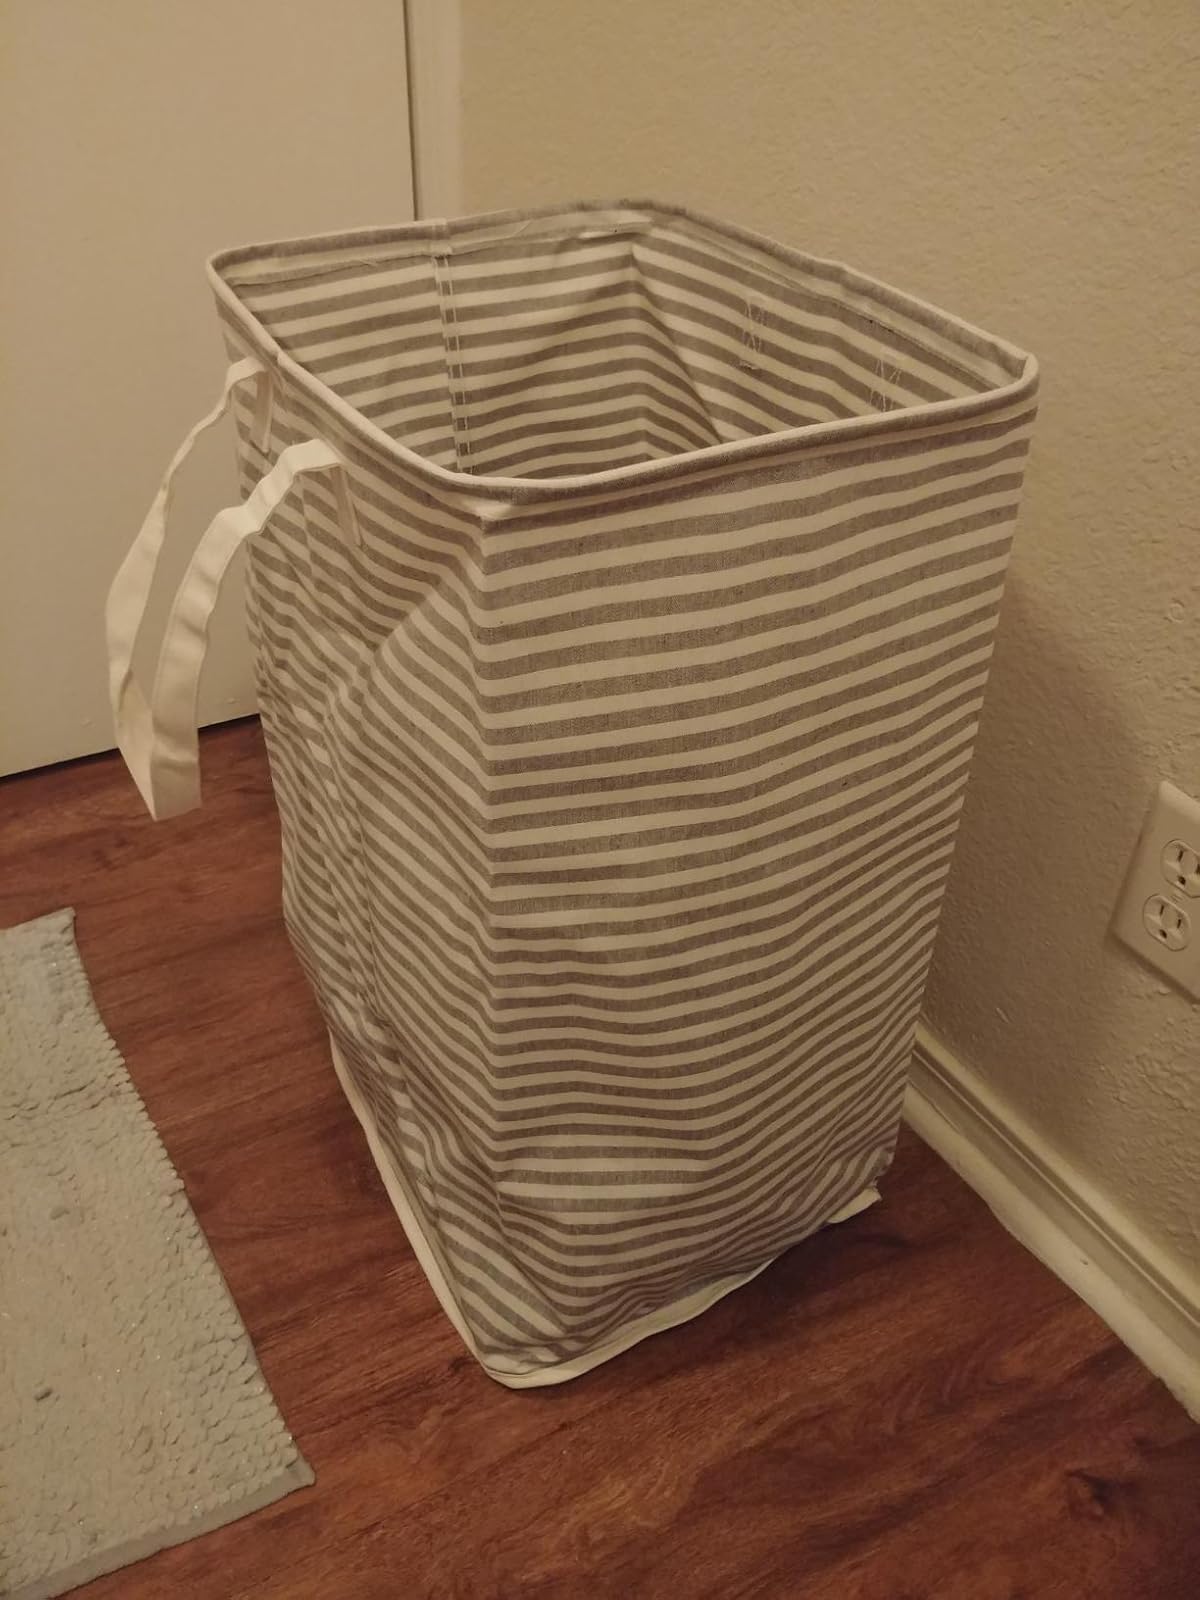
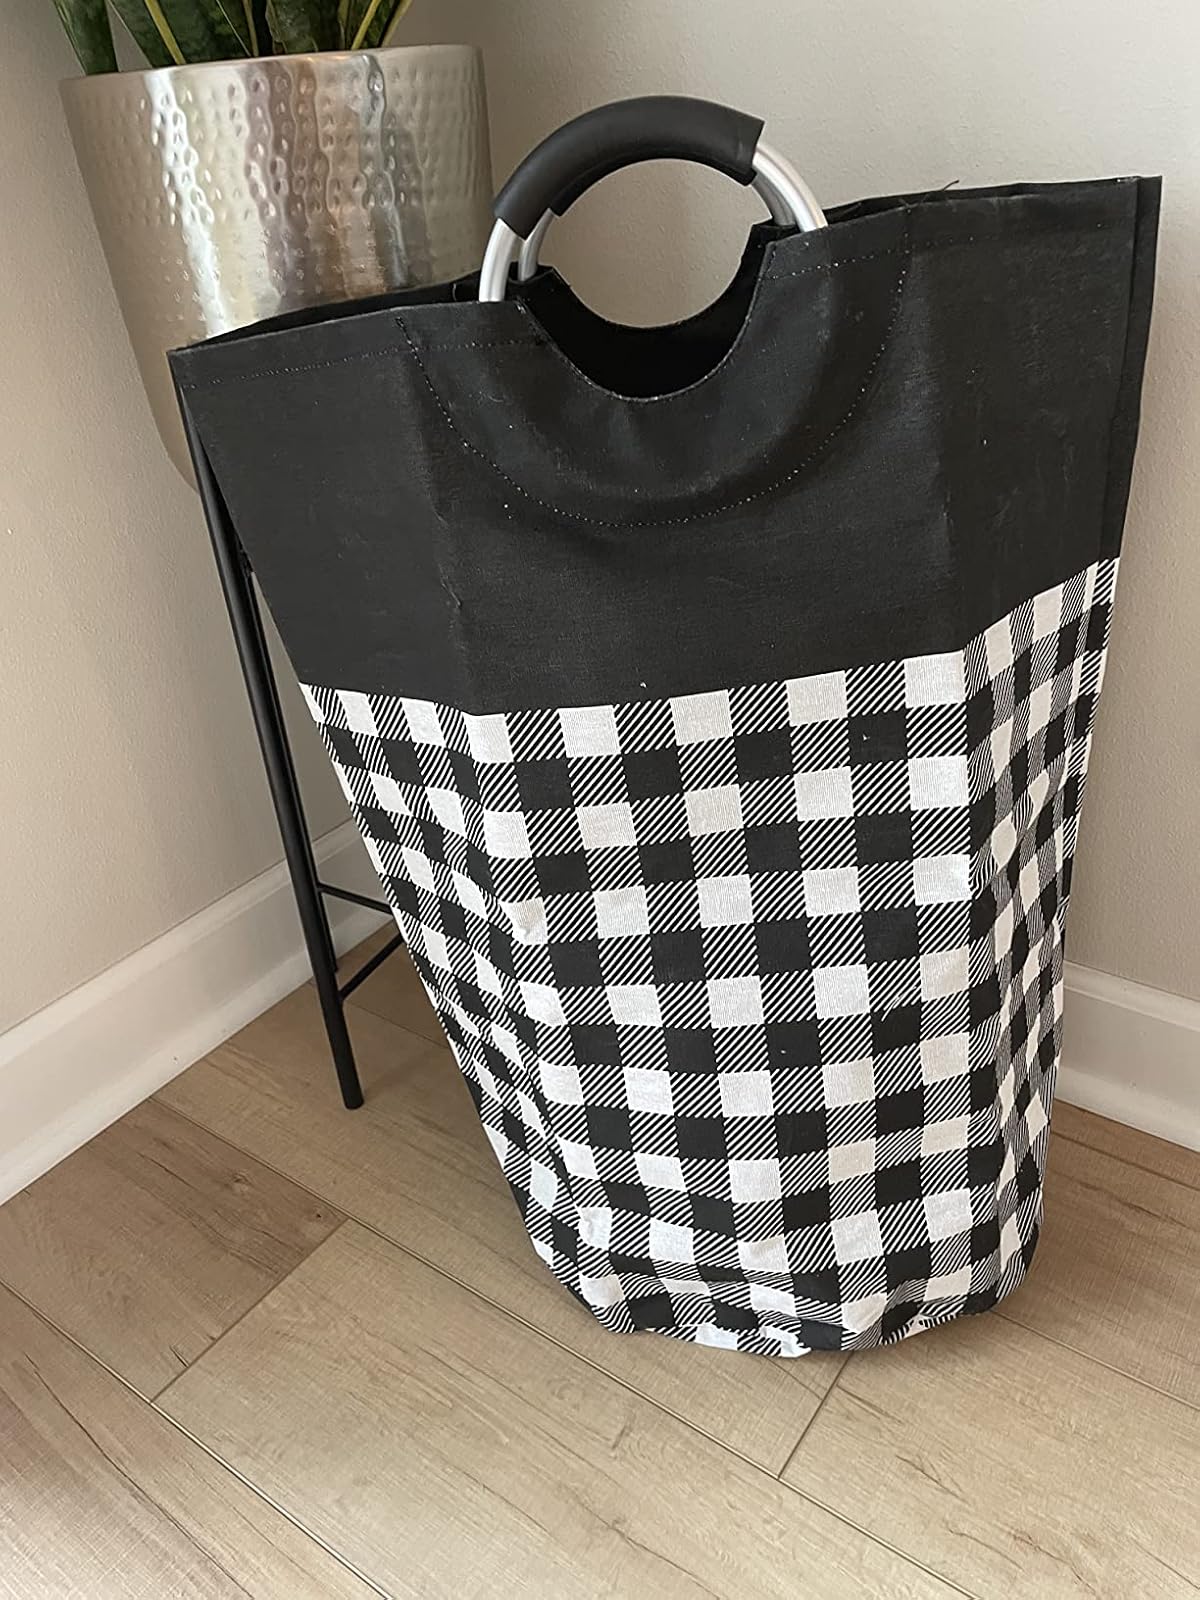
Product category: items_hamper
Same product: no